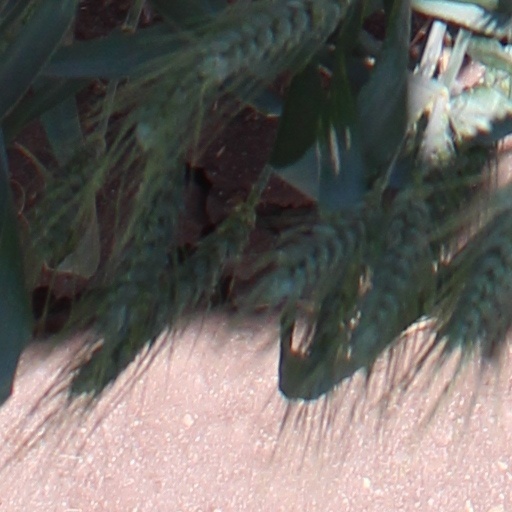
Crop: wheat